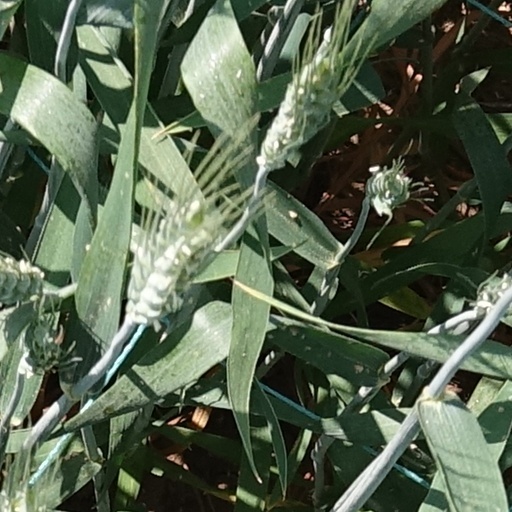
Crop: wheat